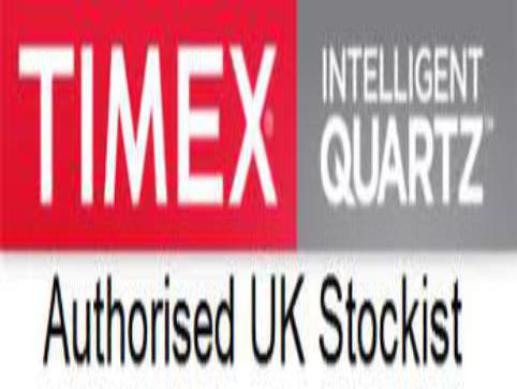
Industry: Clothes